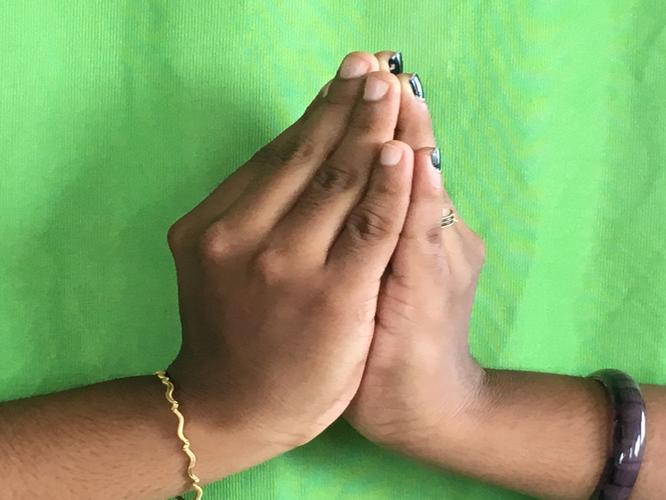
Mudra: Kapotham
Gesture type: double_hand